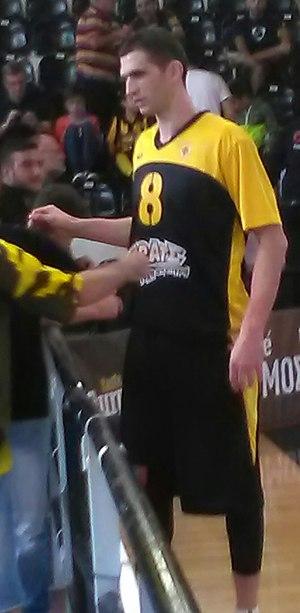
Milan Milošević, né le 26 septembre 1985, à Bileća, dans la République socialiste de Bosnie-Herzégovine, est un joueur bosnien de basket-ball. Il évolue au poste d'ailier ou ailier fort.